Cassandra Steen

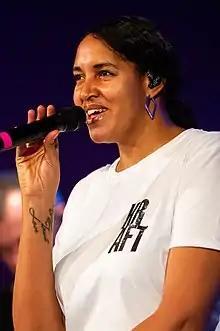
Steen in 2019

Cassandra Steen (born 9 February 1980) is a German singer who rose to fame as the lead singer of the pop/soul trio Glashaus. After a series of commercially successful releases with the group, she released her moderately successful solo debut album "Seele mit Herz" in 2003 and has been active as both a solo artist and as part of Glashaus since.